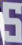
Number: 5